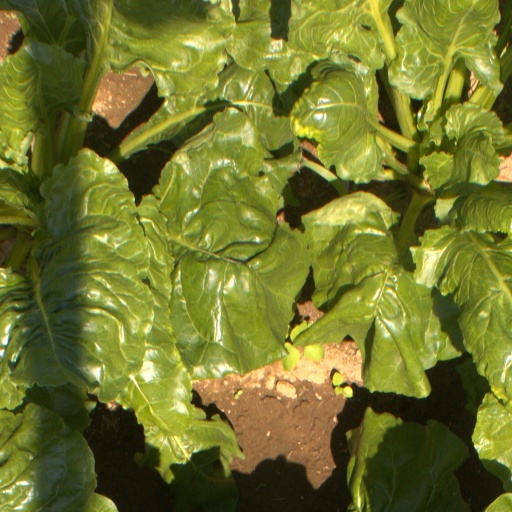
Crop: sugar beet